Eastern Samar

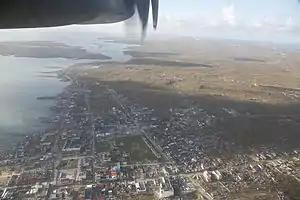
Aerial view of Guiuan in November 2013 on the aftermath of Typhoon Haiyan (Yolanda)

The capital town of Borongan became a component city by virtue of "Republic Act No. 9394" which sought to convert the municipality into a city. The law was ratified on June 21, 2007. However, the cityhood status was lost twice in the years 2008 and 2010 after the LCP questioned the validity of the cityhood law. The cityhood status was reaffirmed after the court finalized its ruling on February 15, 2011, declaring the cityhood law constitutional.